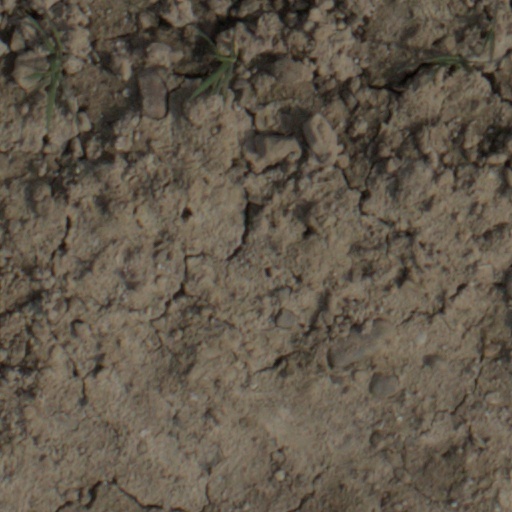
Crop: wheat